Bail

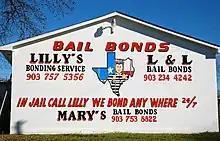
Bail bondsman in Longview, Texas.

The 8th Amendment to the United States Constitution states, "Excessive bail shall not be required", thus establishing bail as a constitutionally-protected right. What constitutes "excessive" is a matter of judicial discretion, and bail "can" be denied if the judge feels that it will not aid in forcing the accused back to trial. Money bail is the most common form of bail in the United States and the term "bail" often specifically refers to such a deposit, but other forms of pre-trial release are permitted; this varies by state.